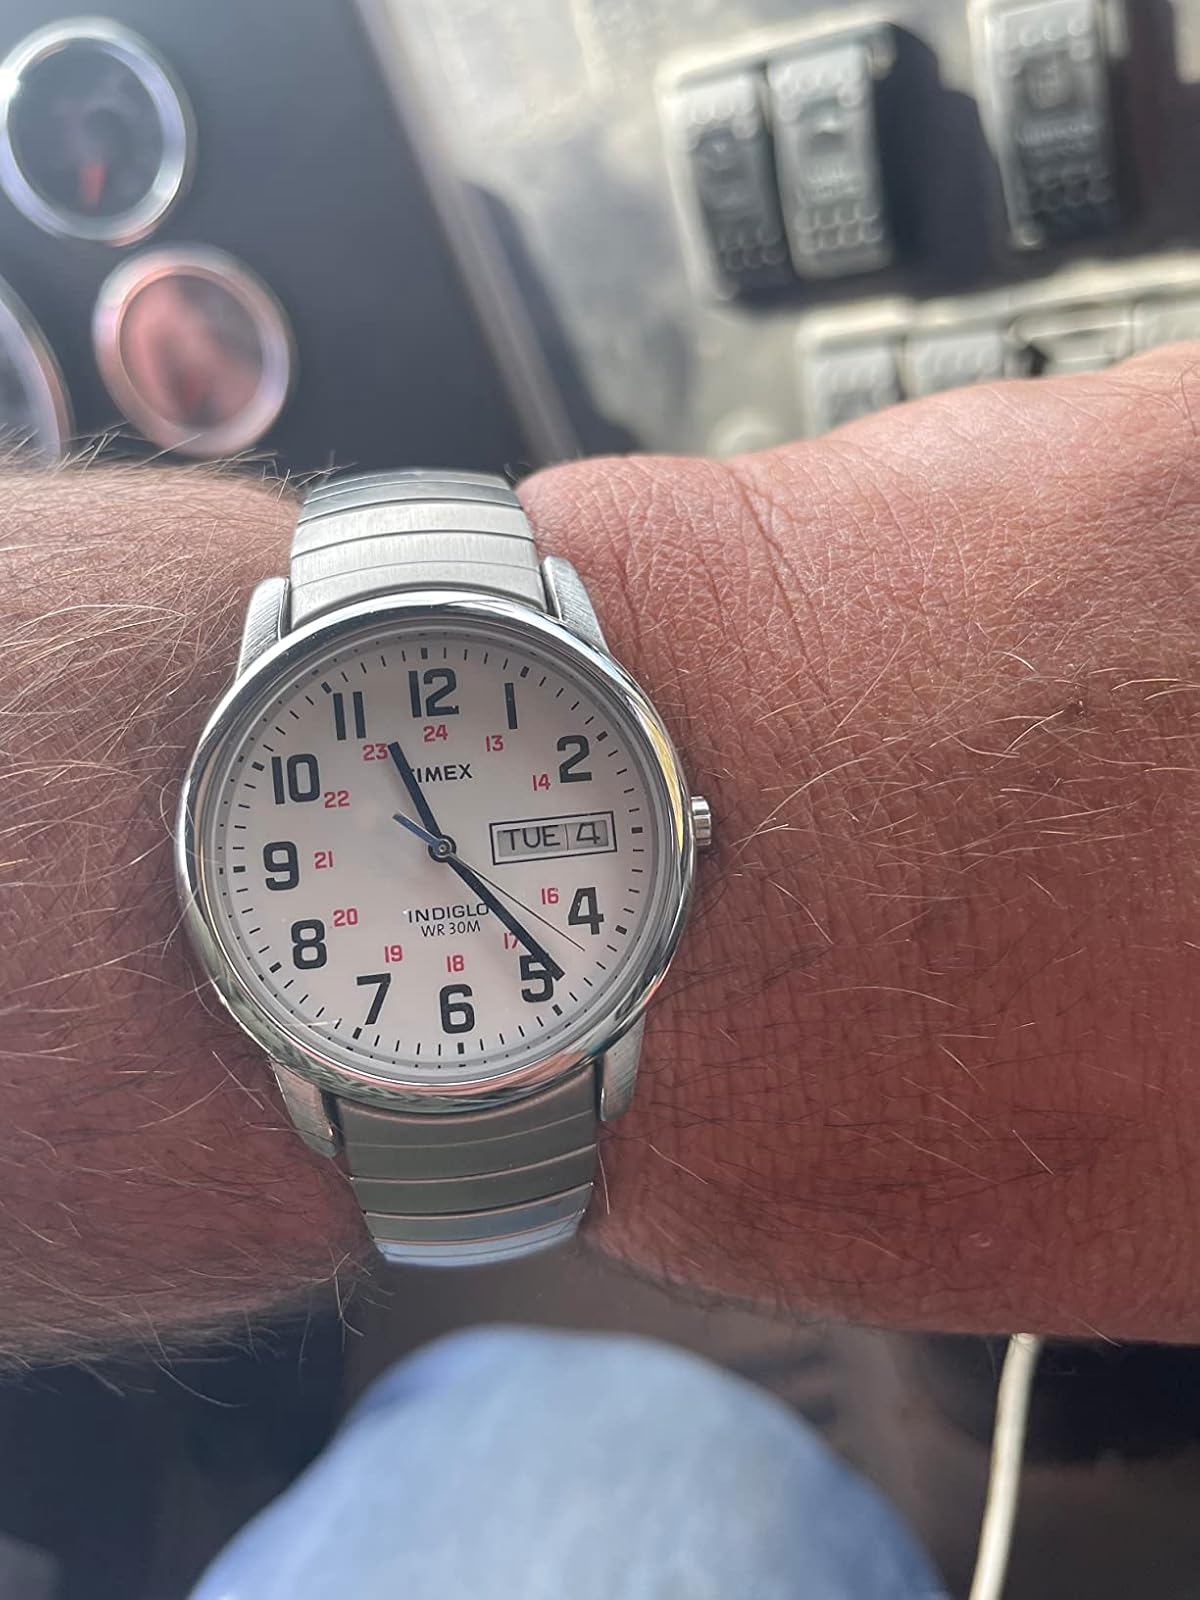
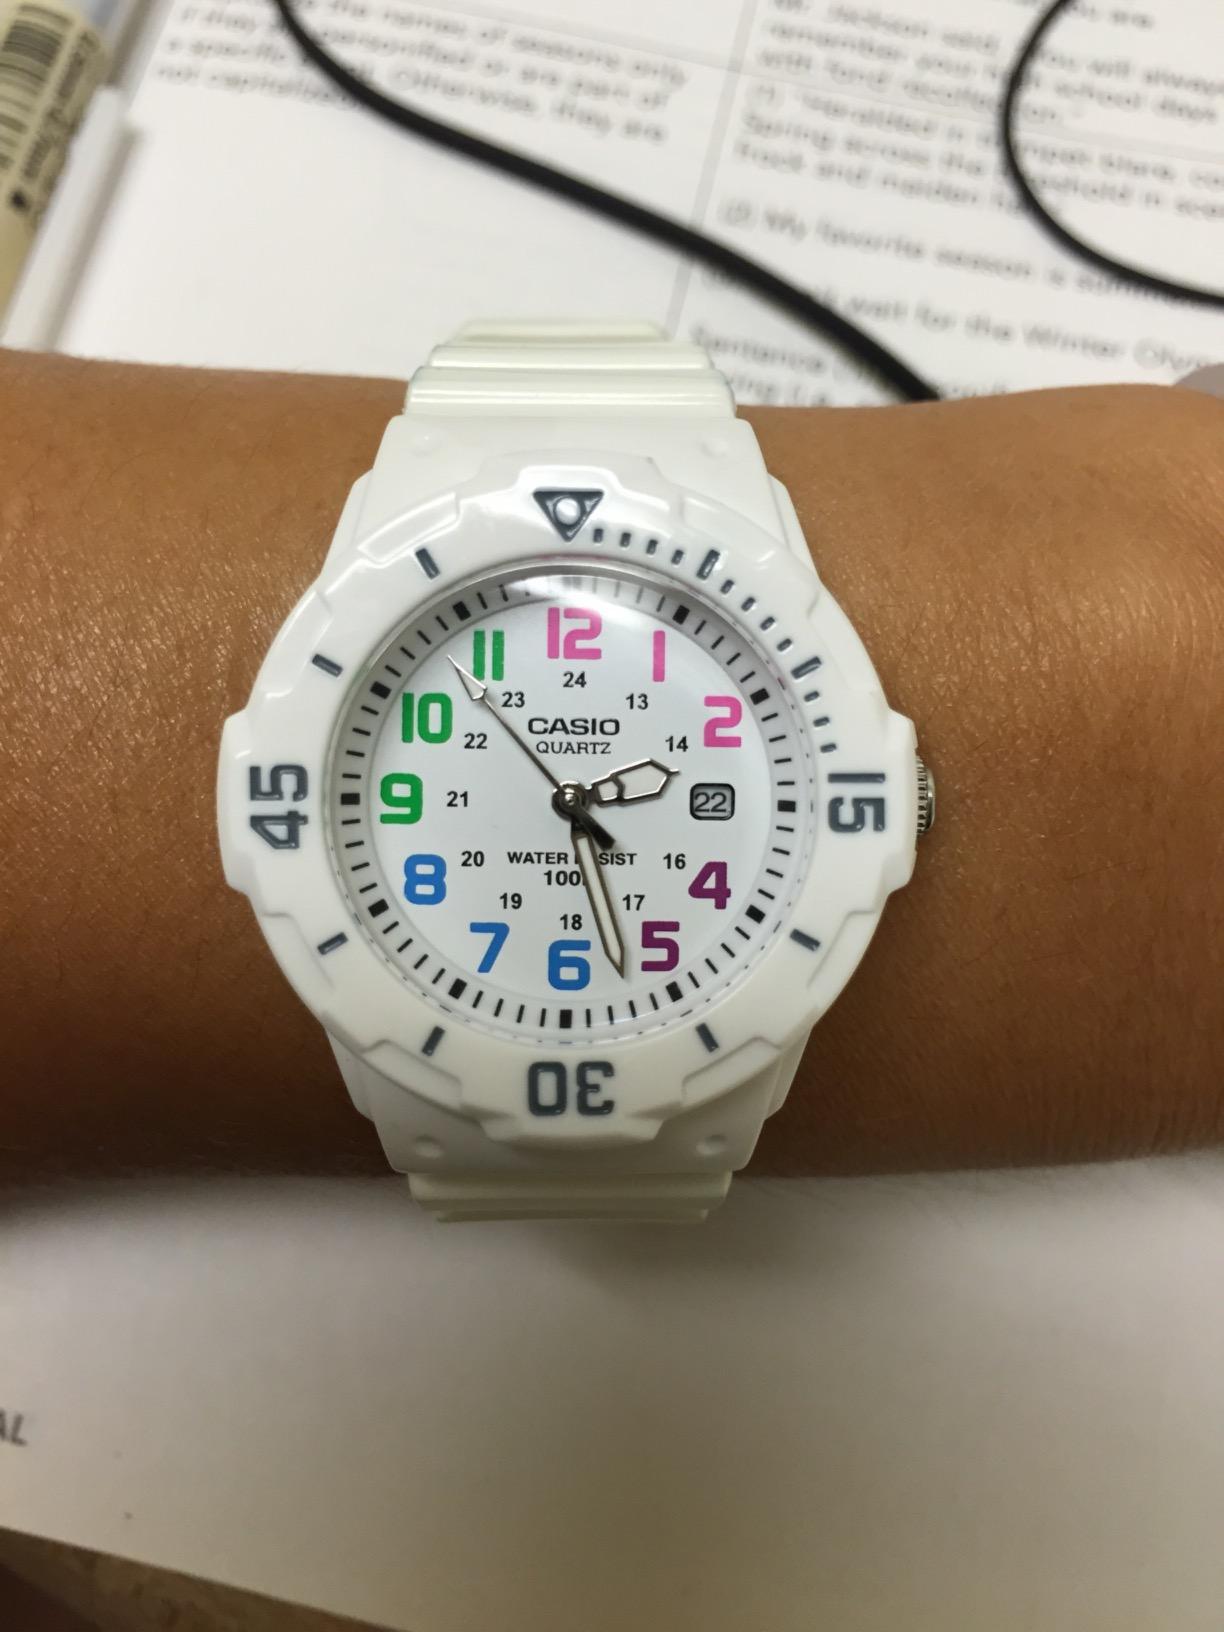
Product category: accessories_watch
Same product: no